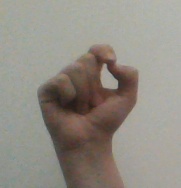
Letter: fa